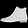
Label: Ankle boot